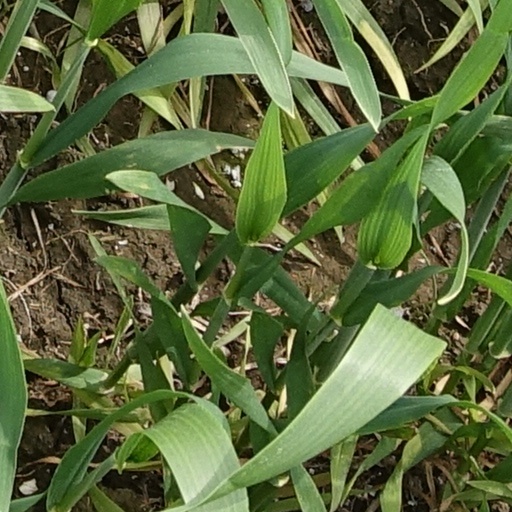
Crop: wheat